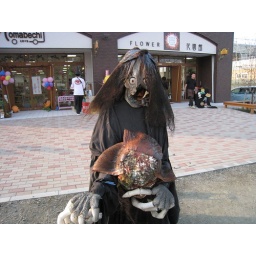
hhalloween in misawa on white pole road